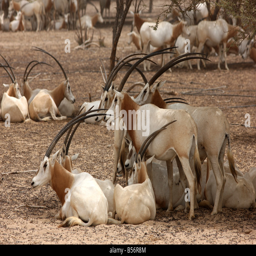
scimitar horned private game reserve in the persian gulf